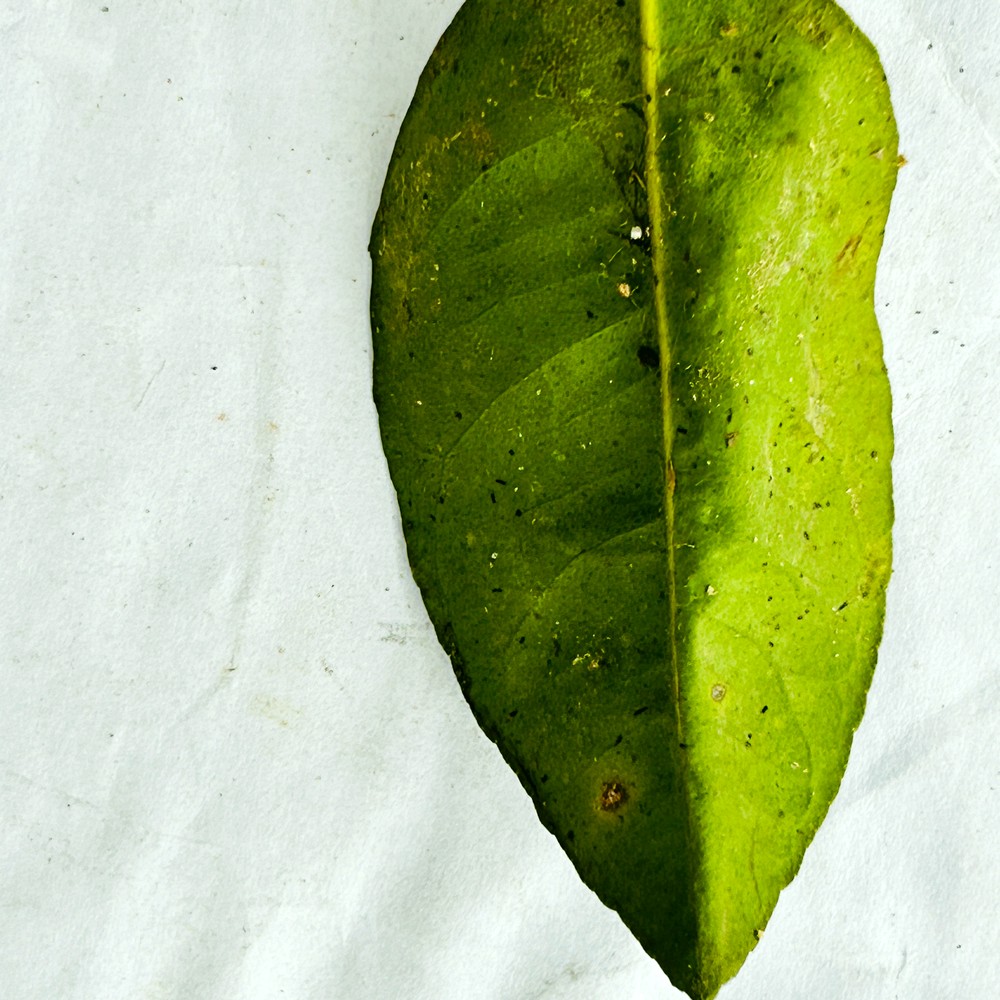
Label: Sooty Mould